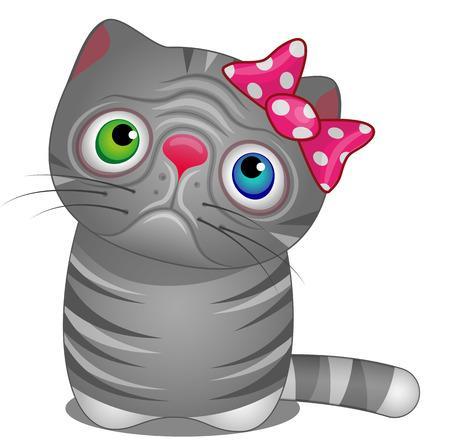
animal isolated on a white background vector